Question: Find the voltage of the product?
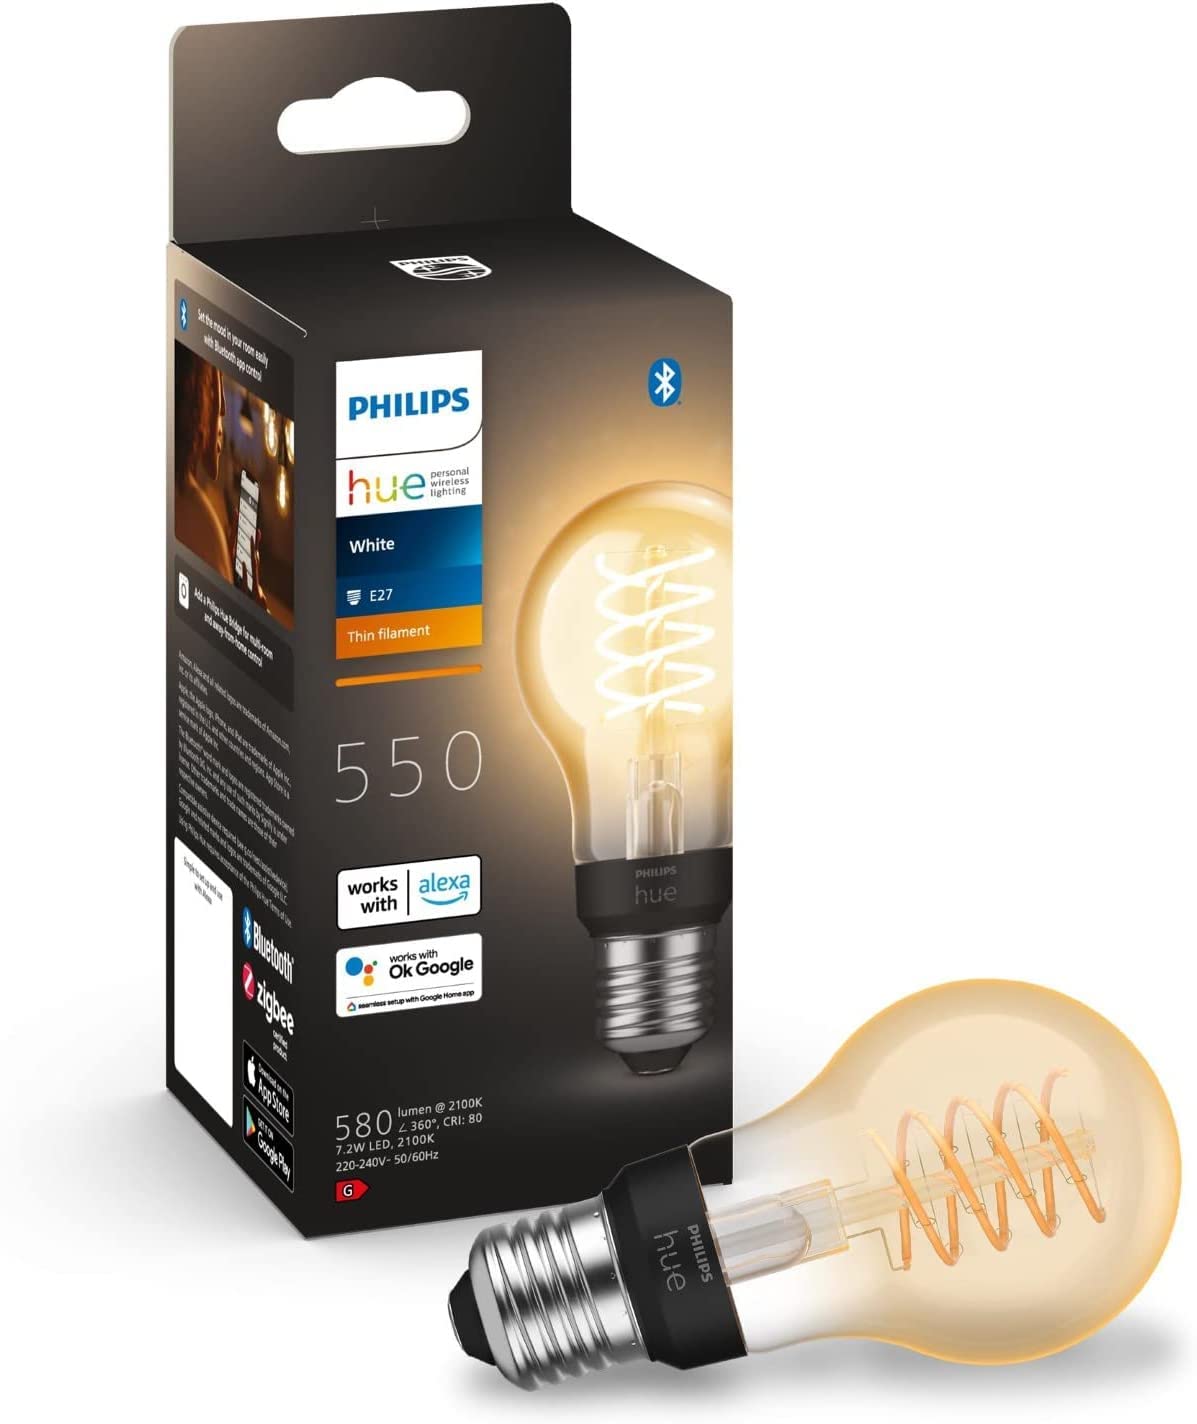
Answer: [220.0, 240.0] volt